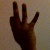
The image shows a hand gesture representing the number 9 in Indian Sign Language.